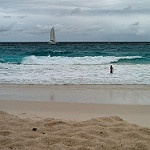
Scene: Outdoor